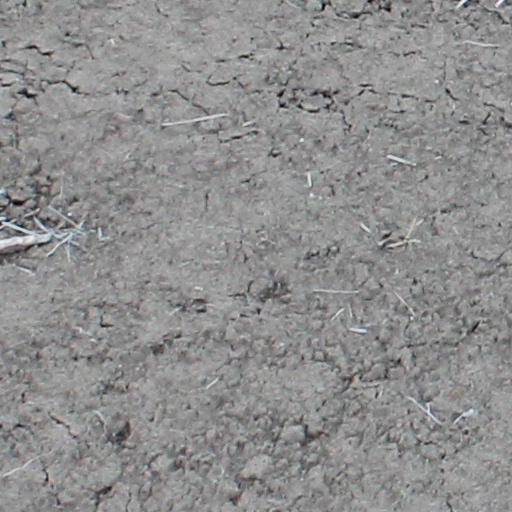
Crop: wheat